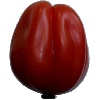
Label: Tomato Heart 1